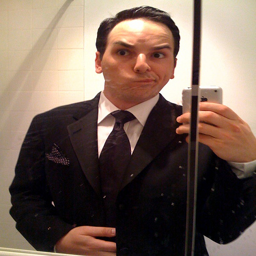
A man in suit and tie taking a selfie
A man in a suit taking a picture of himself in a mirror.
A man making a face in the mirror as he takes a picture with an iphone
A creepy man taking a selfish of himself in a mirror.
A mab in a tuxedo standing in front of a mirror taking a picture of himself.